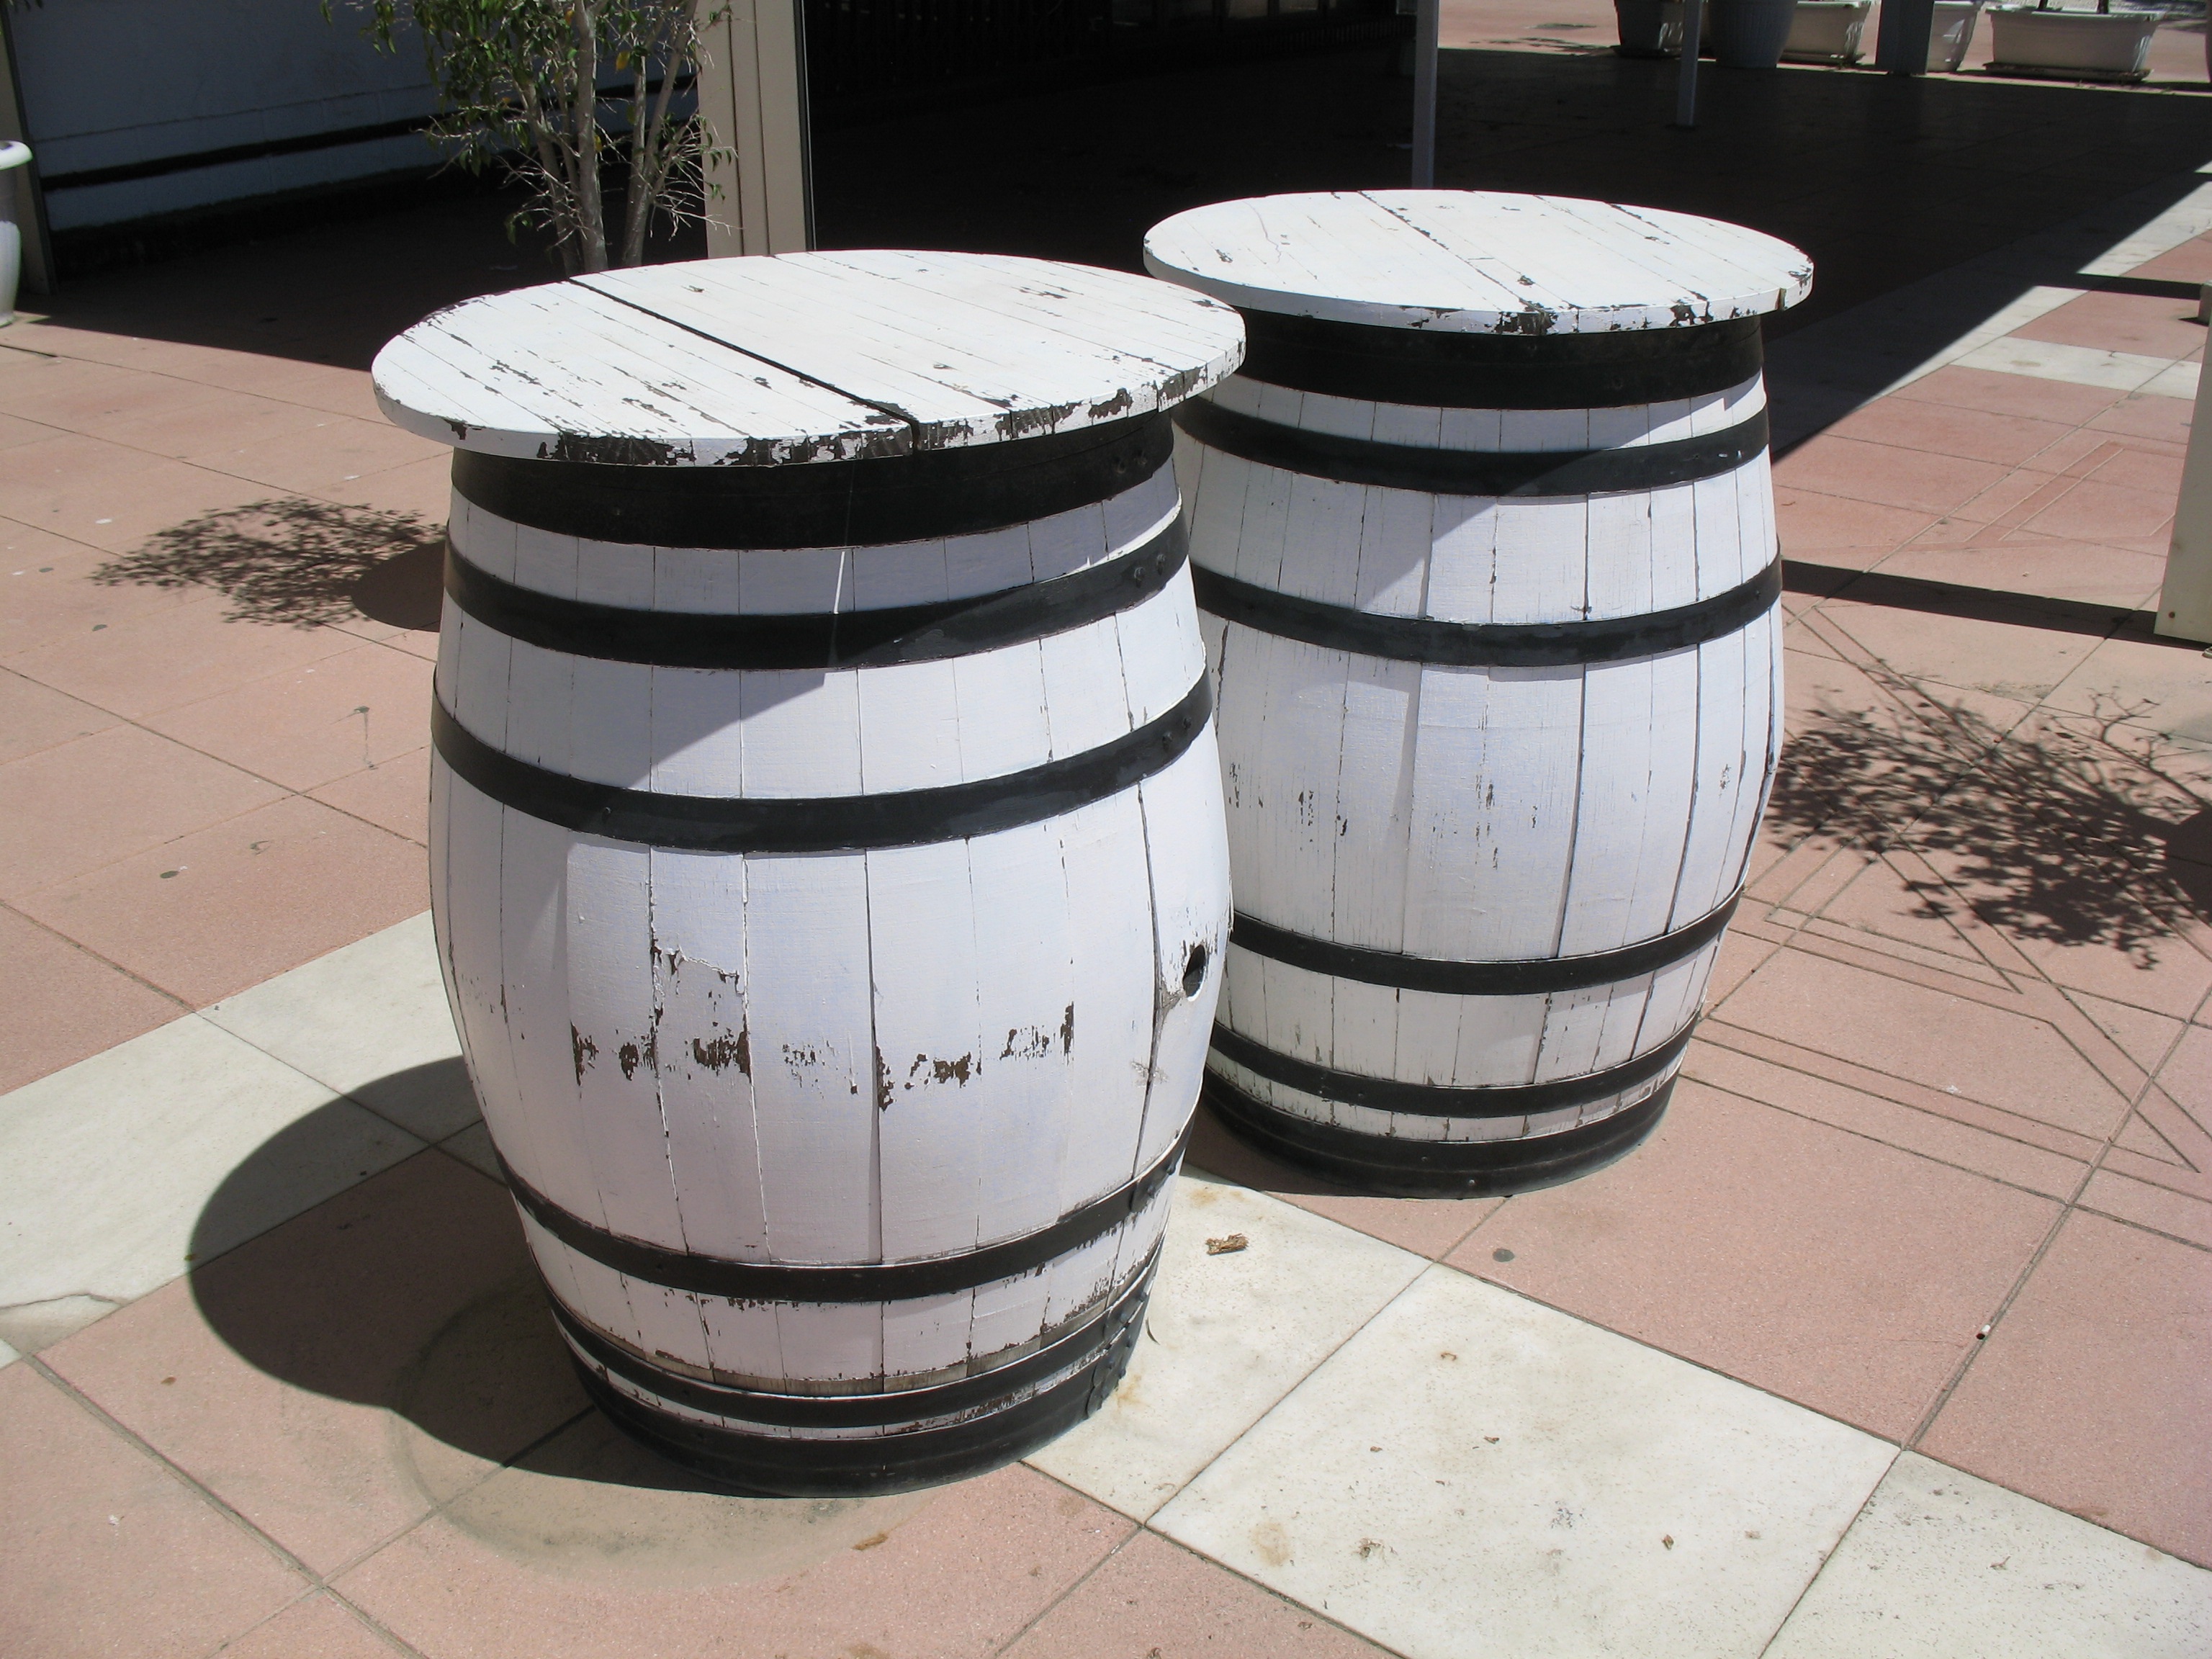
white, bar, barrel, barrels, man made object, storage tank